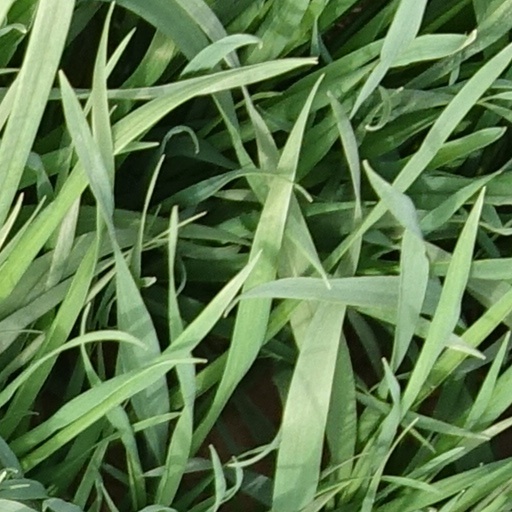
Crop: wheat